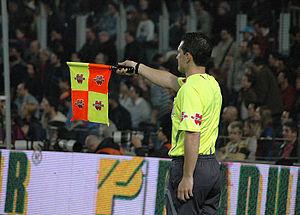
Nommé à l'origine football association, le football /futbol/, ou soccer, est un sport collectif qui se joue principalement au pied avec un ballon sphérique. Il oppose deux équipes de onze joueurs dans un stade, que ce soit sur un terrain gazonné ou sur un plancher. L'objectif de chaque camp est de mettre le ballon dans le but adverse, sans utiliser les bras, et de le faire plus souvent que l'autre équipe.